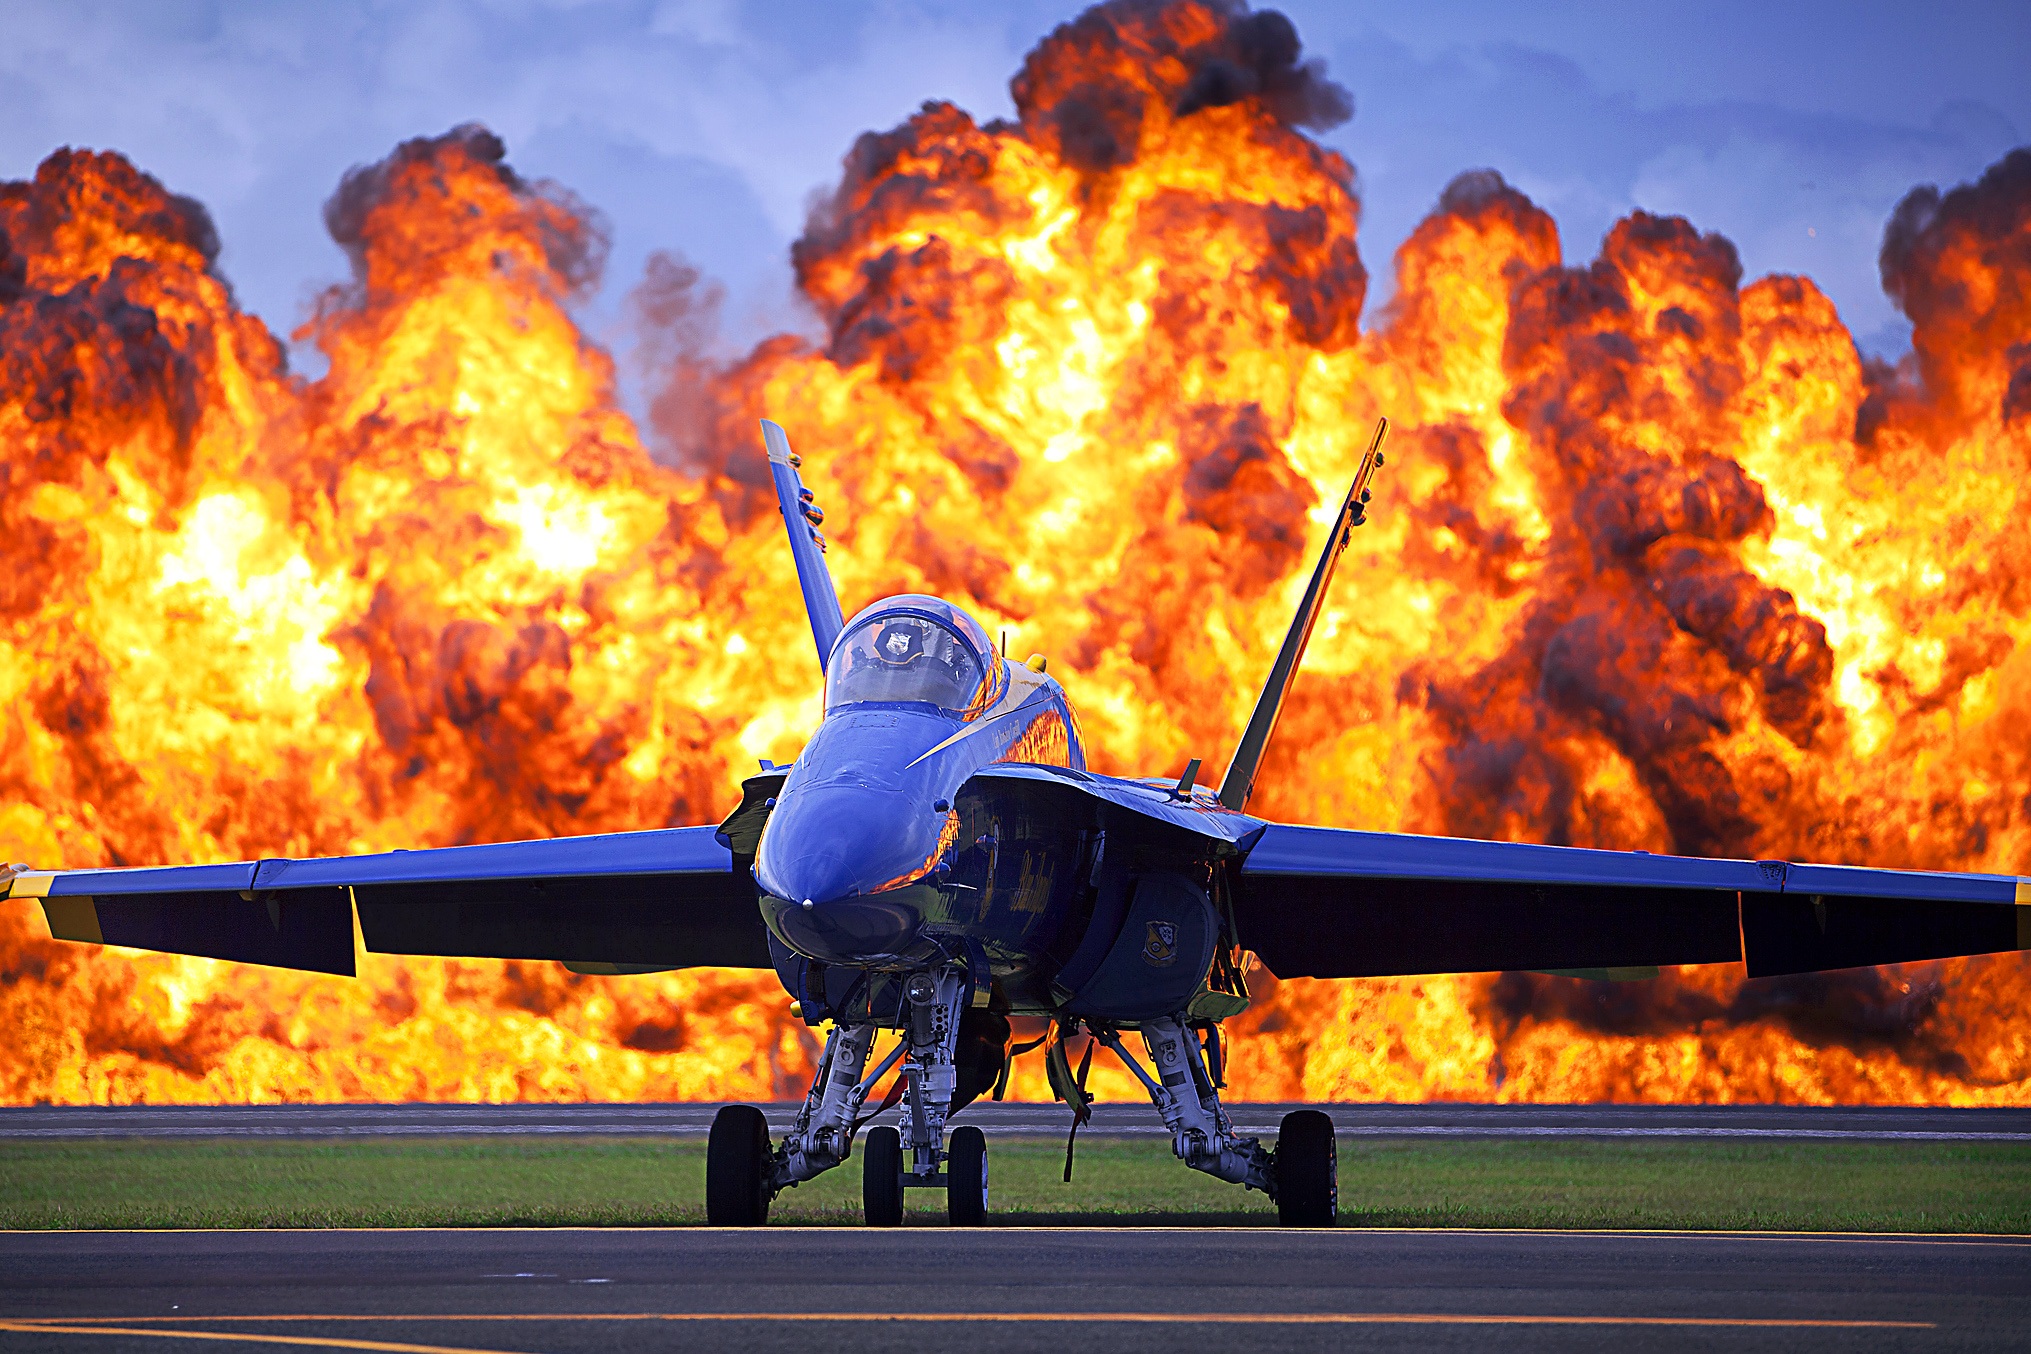
tarmac, aircraft, military, vehicle, aviation, fire, drama, performance, hot, runway, exhibition, flames, screenshot, air show, air force, blue angels jet, wall of fire, atmosphere of earth